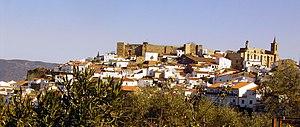
La Sierra de Huelva est une comarque située dans la province andalouse de Huelva.